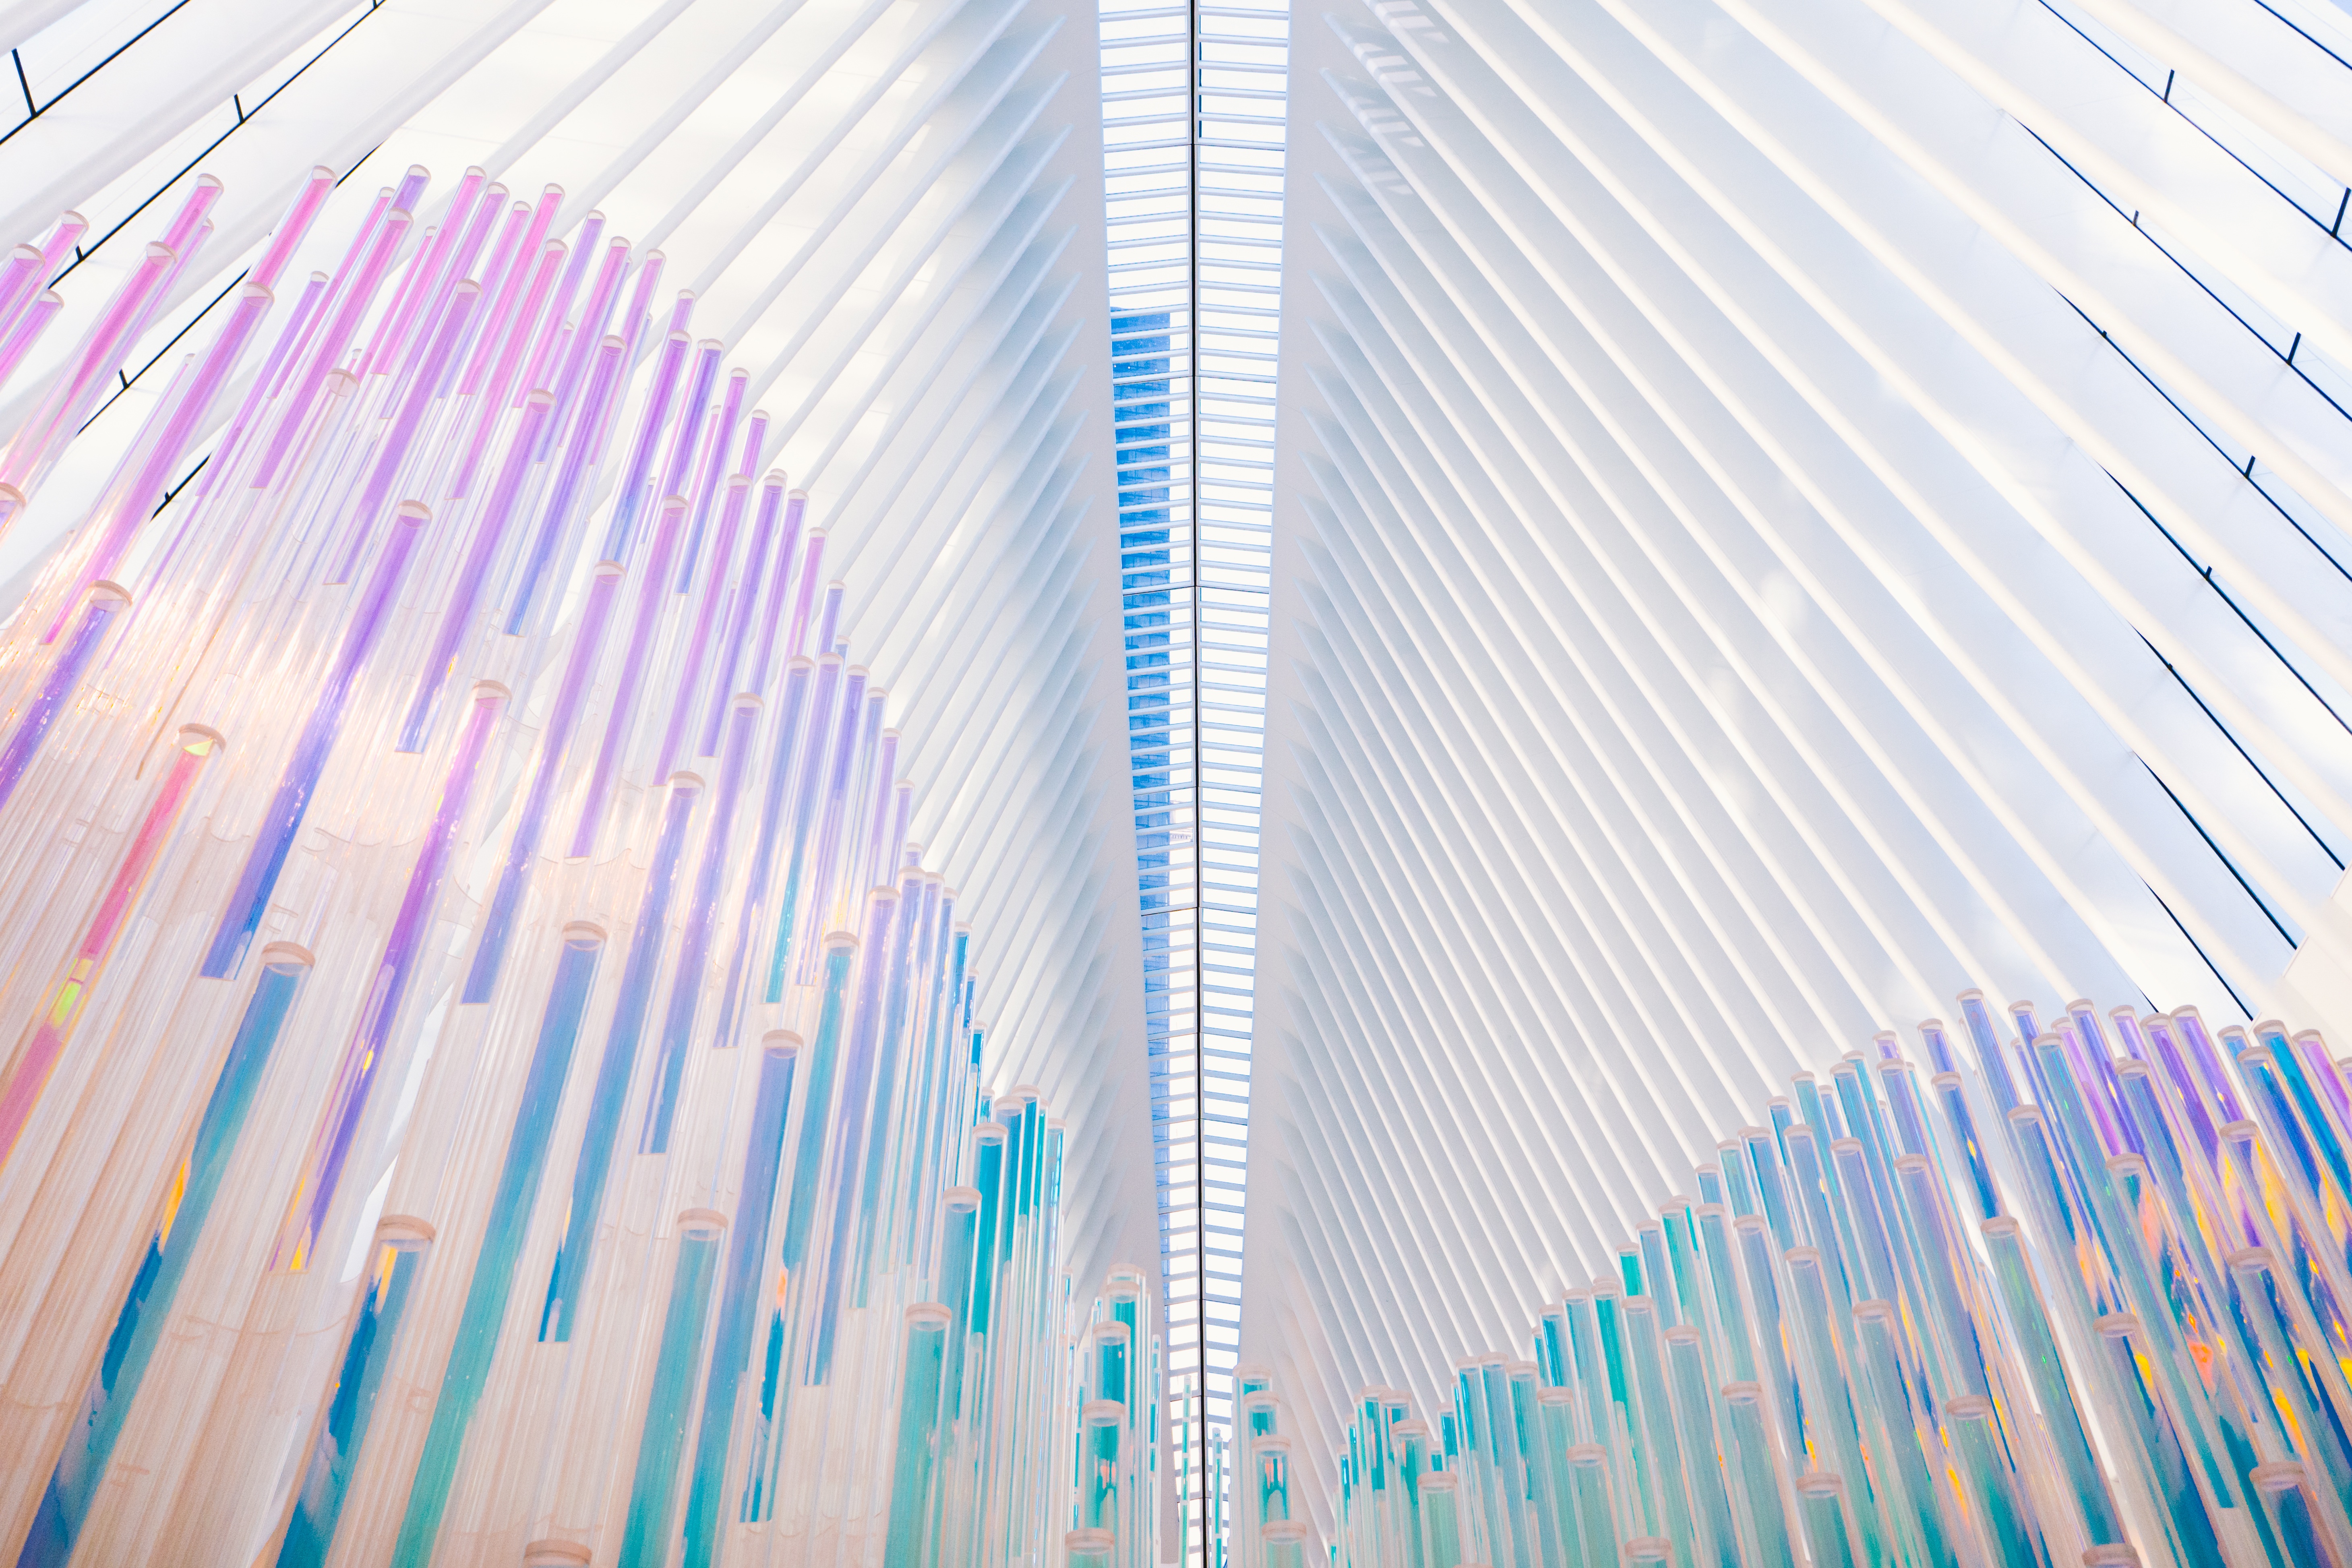
sunlight, skyscraper, line, color, blue, interior design, shape